1995–96 Chicago Bulls season

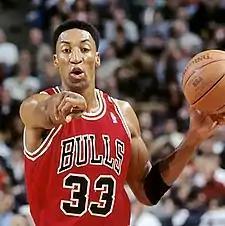
Scottie Pippen accumulated 2 triple-doubles and 4 double-doubles in November 1995.

The Bulls began the 1995–96 season on November 3 against the Charlotte Hornets and defeated them, 105–91, with Michael Jordan scoring 42 points. The next day, Chicago defeated the Boston Celtics in a 22-point blowout, 107–85, behind Scottie Pippen's 21 points, 4 rebounds and 5 assists. On November 7, the Bulls defeated the Toronto Raptors behind Jordan's 38 points. In Gund Arena, Chicago defeated the Cleveland Cavaliers on November 9, where Scottie Pippen accumulated a triple-double with 18 points, 13 rebounds, and 12 assists. After defeating the Portland Trail Blazers on November 11, the Bulls reached a 5–0 start for the season. On November 14, Chicago's undefeated streak ended with a loss to the Orlando Magic, despite a double-double performance by Pippen who recorded 17 points and 10 rebounds. Jordan also scored 23 points and grabbed 7 rebounds for the Bulls Following their first loss of the season, Chicago bounced back to defeat Cleveland on November 15. The Bulls would continue their winning ways by defeating the New Jersey Nets on November 17. Toni Kukoc recorded a game-high 19 points and 7 assists for the Bulls.